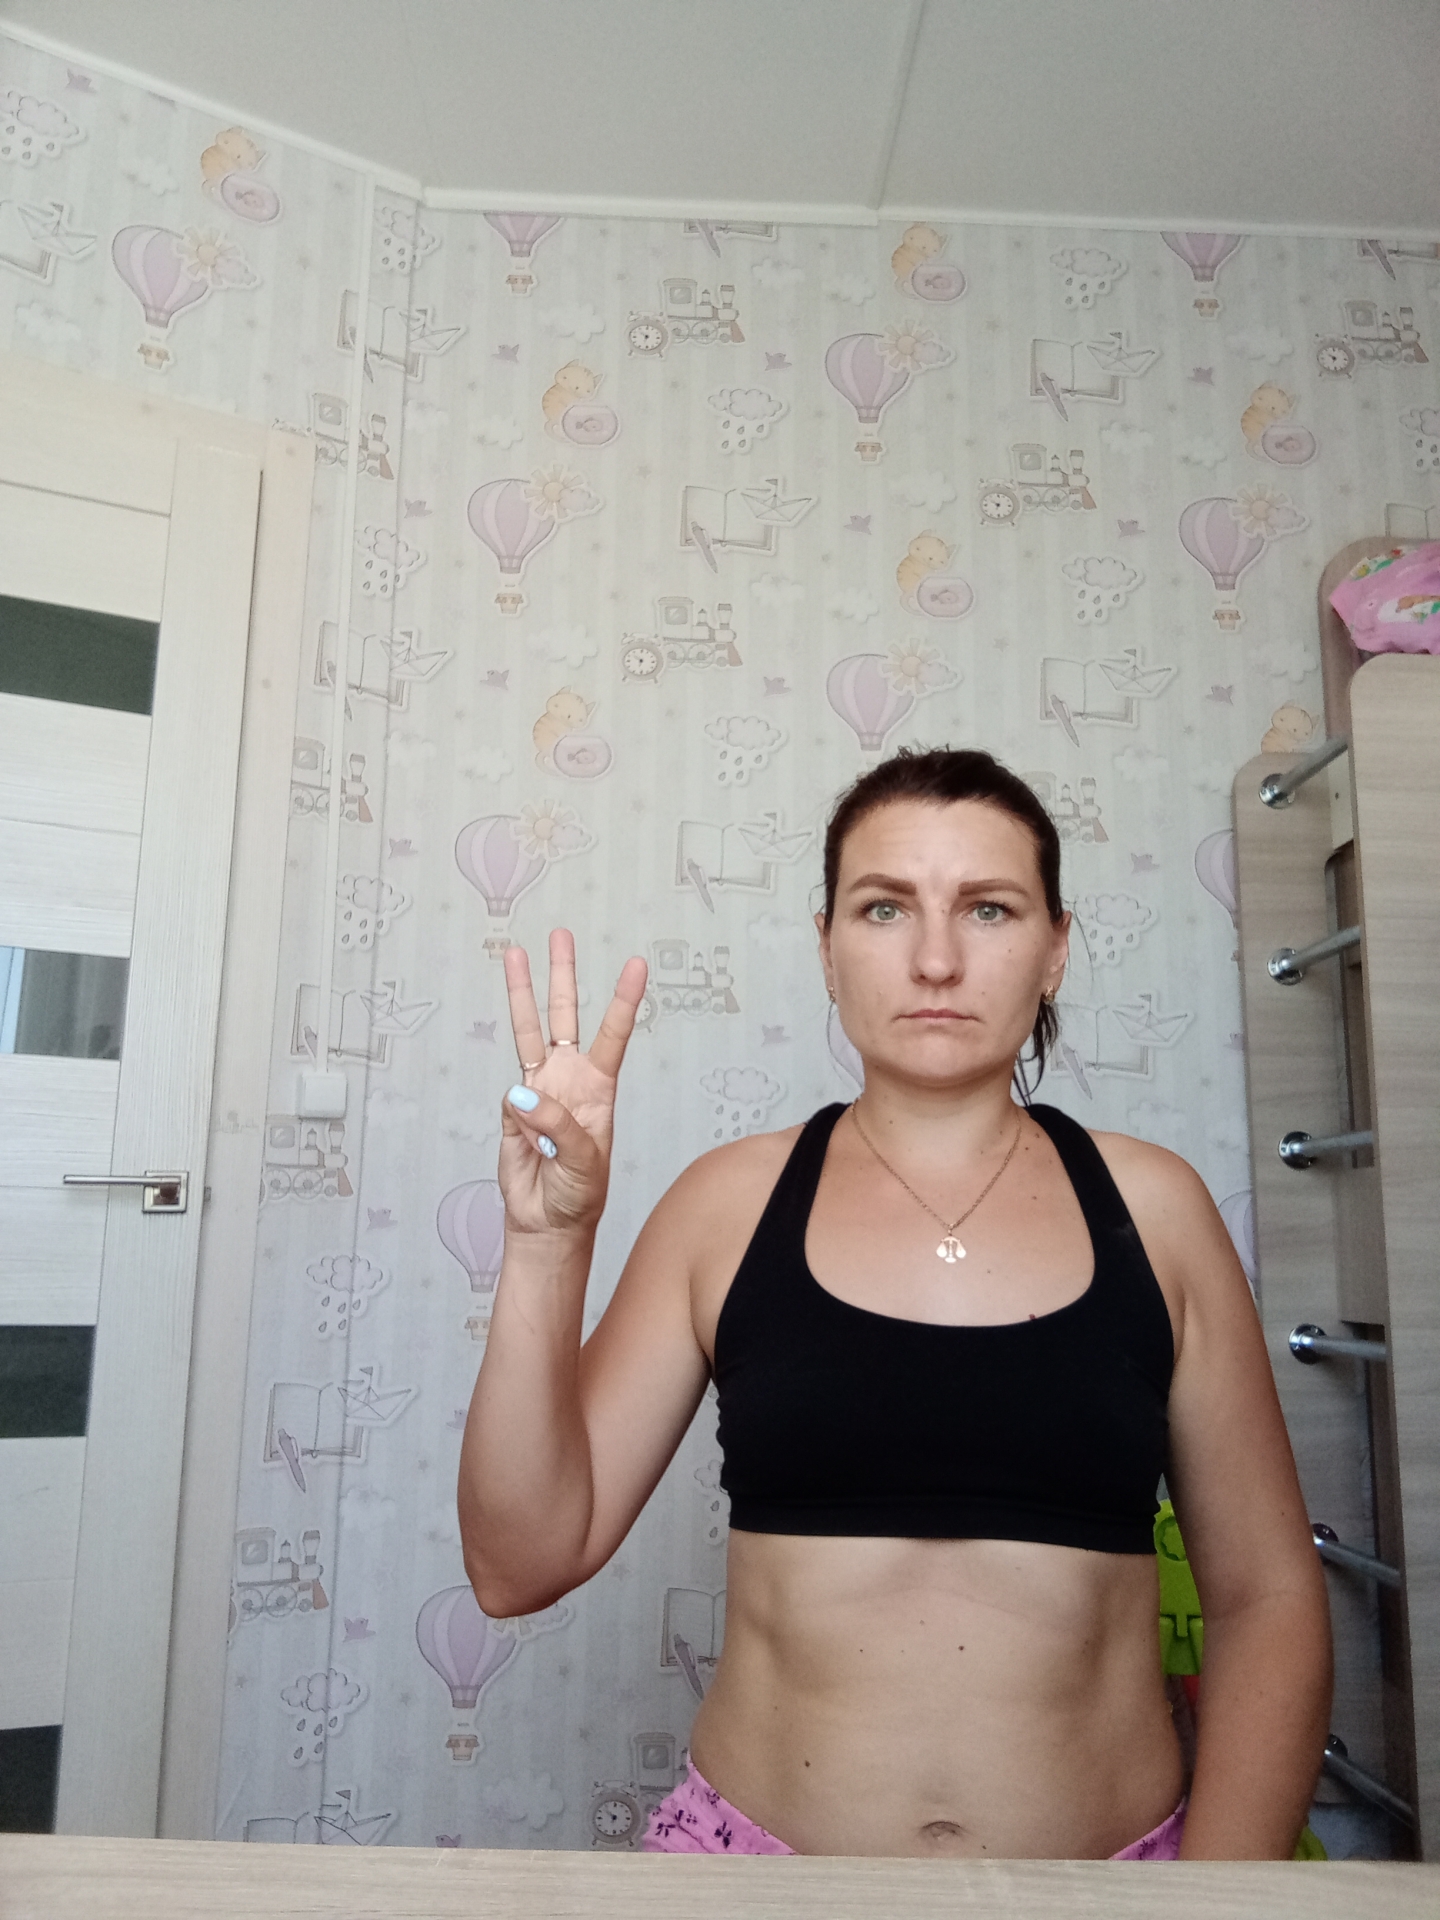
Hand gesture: three